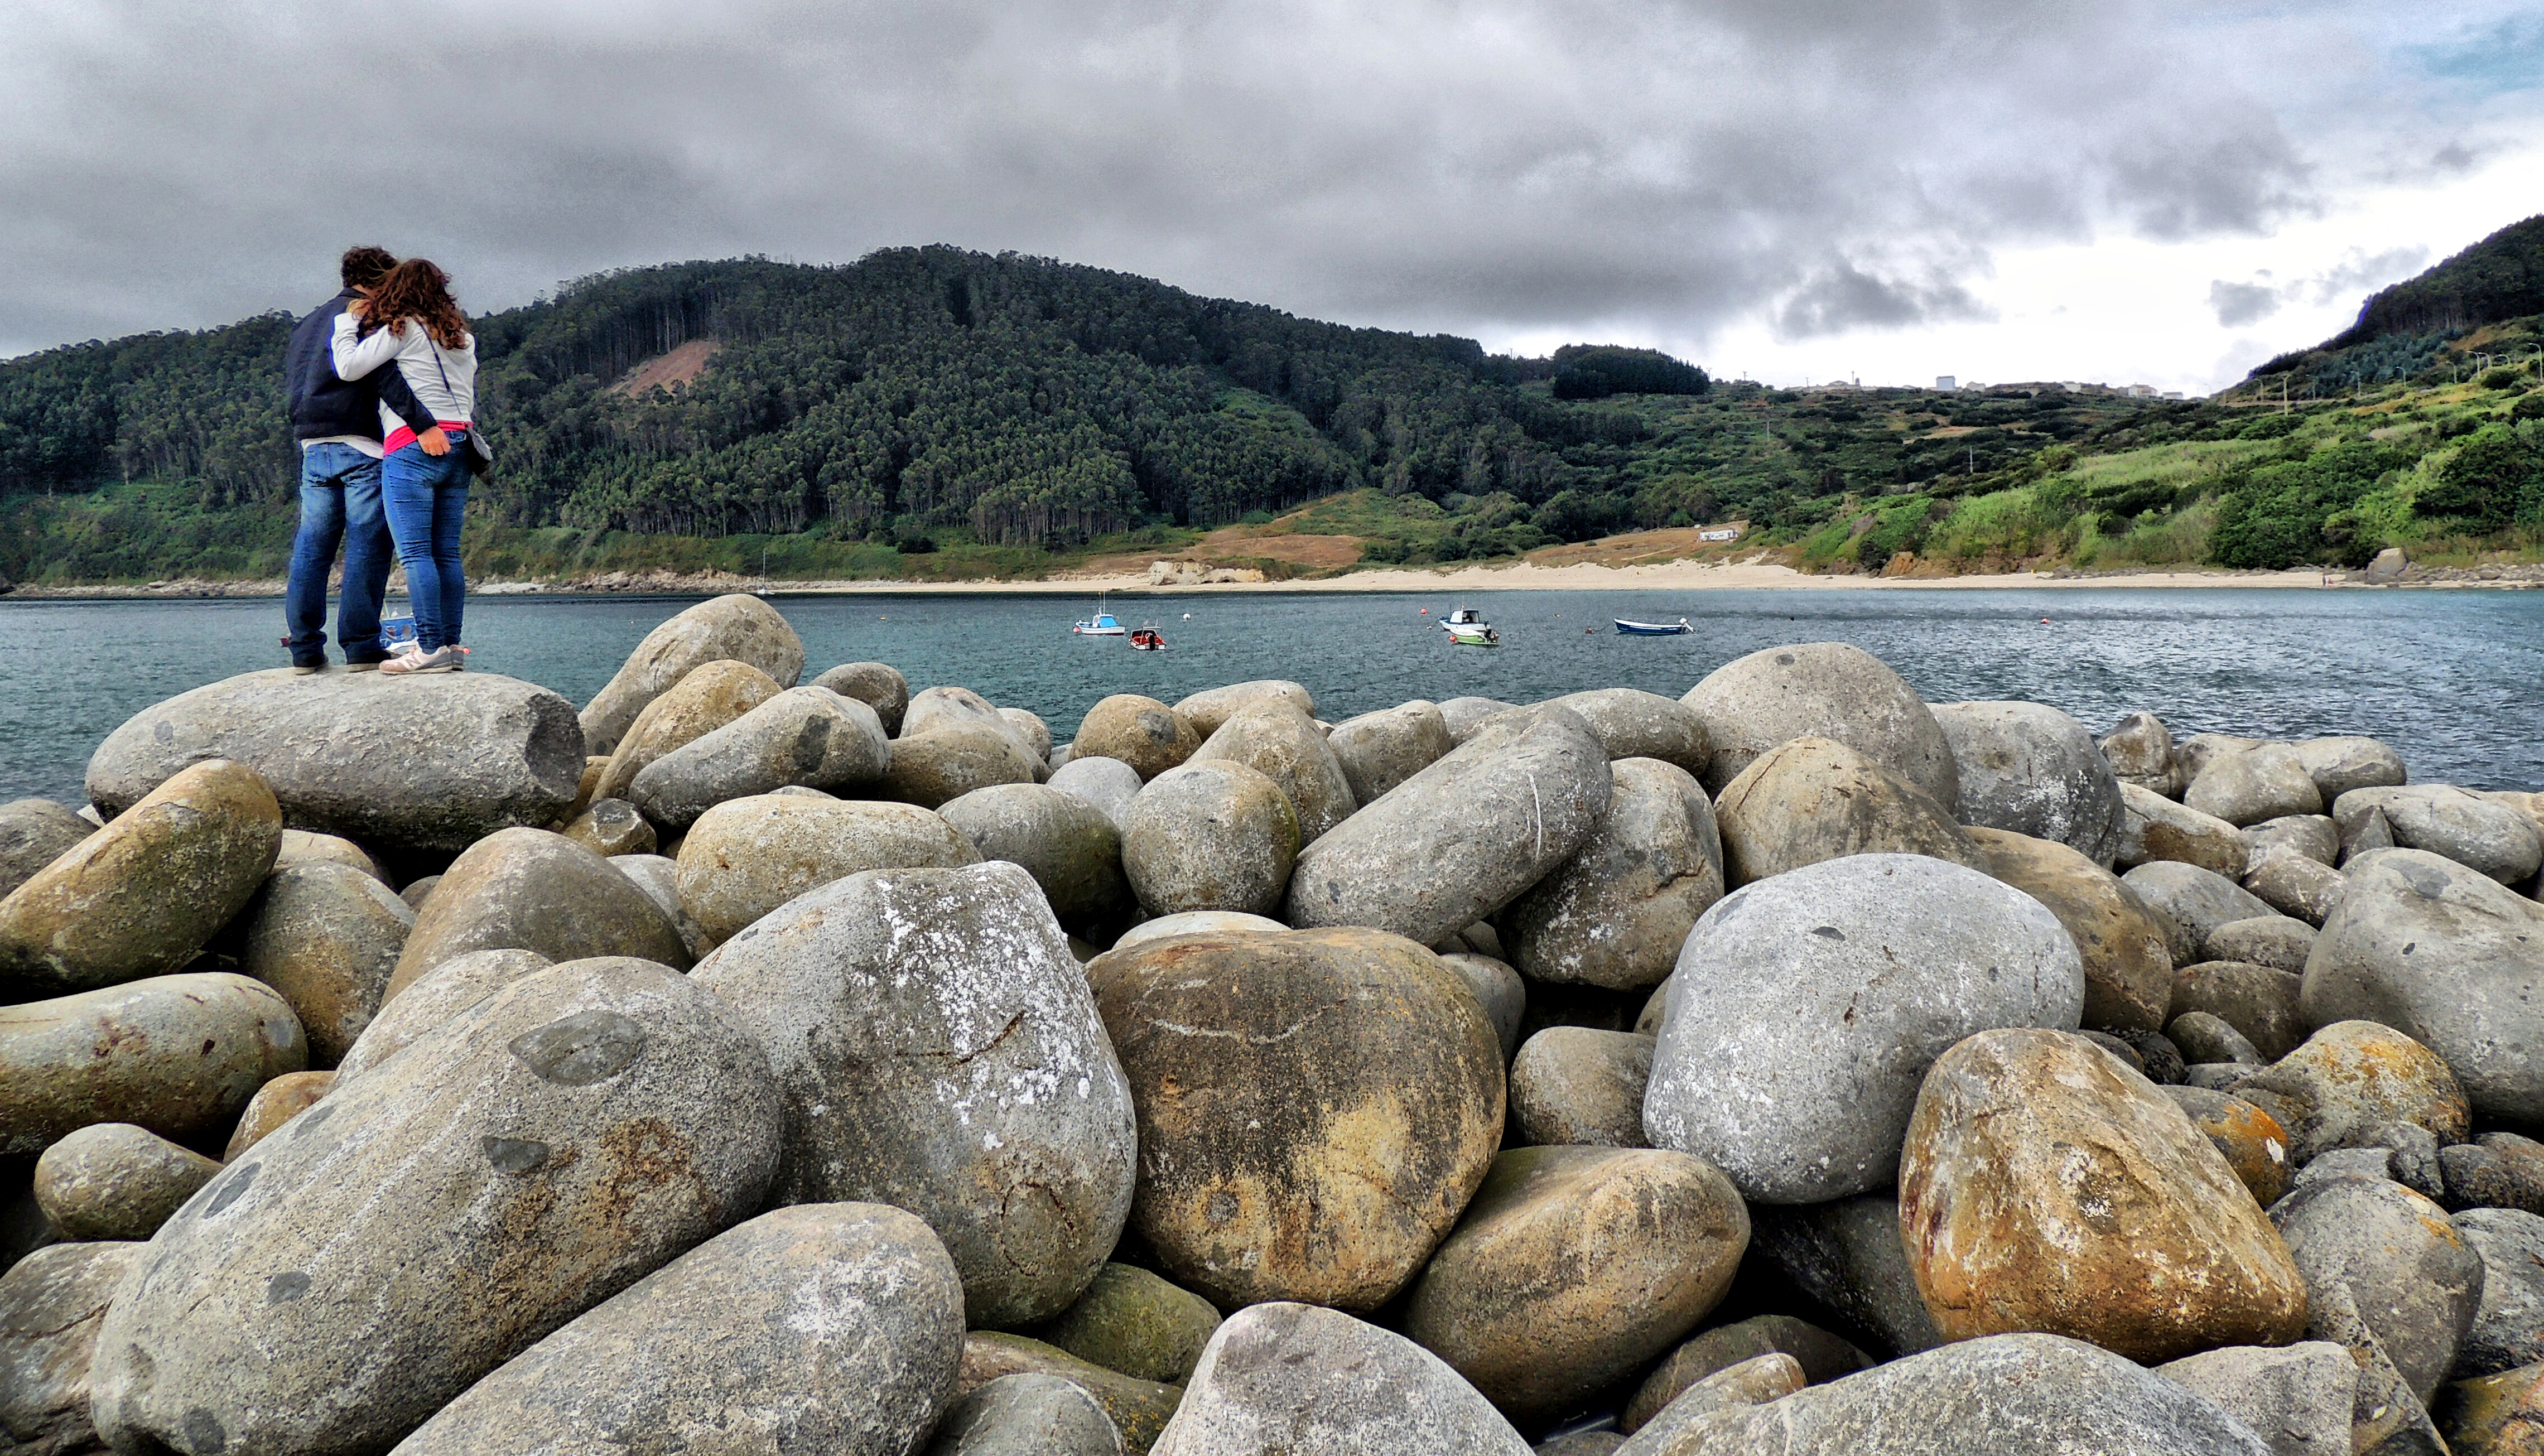
landscape, sea, coast, rock, mountain, shore, lake, material, geology, boulder